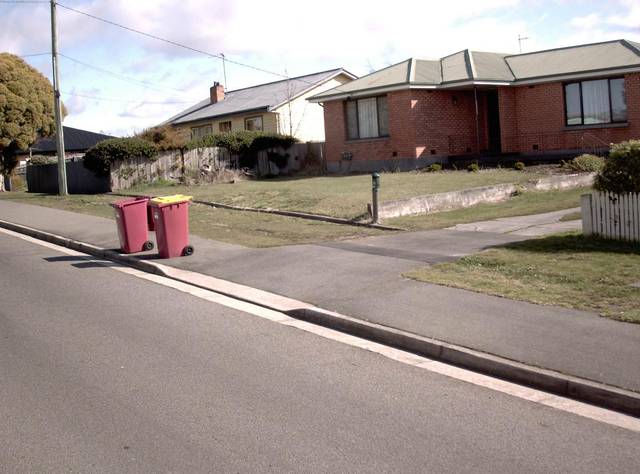
Region: Australia
Coordinates: -41.469, 147.124